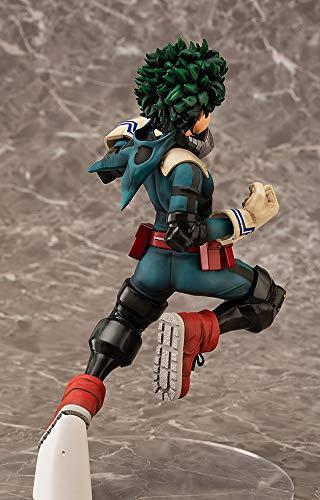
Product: Chara-ani My Hero Academia: Izuku Midoriya 1: 8 Scale PVC Figure
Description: Intense pose showcases izuku's heroic mentality.
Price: $89.99
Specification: ProductDimensions:4x4x8.6inches|ItemWeight:1.35pounds|ShippingWeight:1.37pounds(Viewshippingratesandpolicies)|ASIN:B07K1KT6G4|Itemmodelnumber:-|Manufacturerrecommendedage:15yearsandup